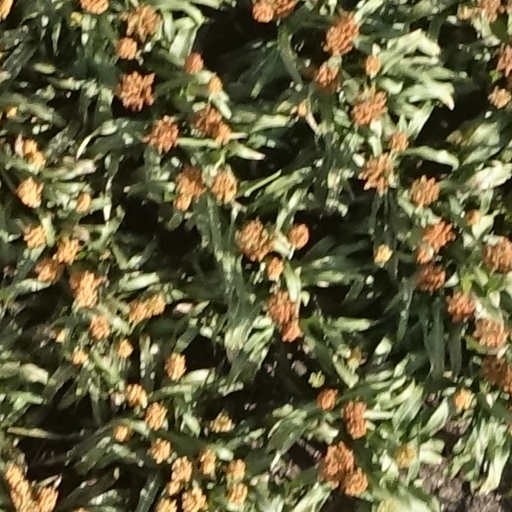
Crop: sorghum